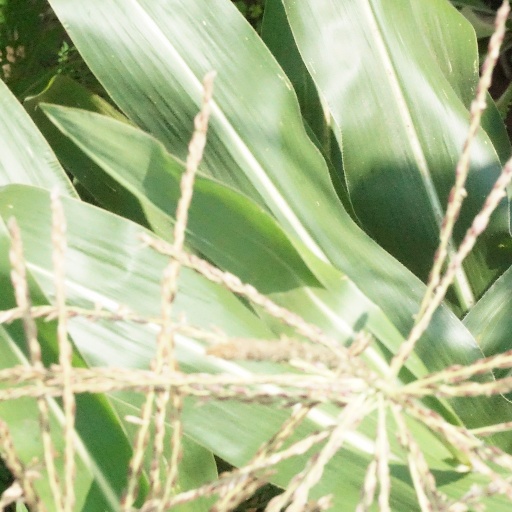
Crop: maize; corn